Australian labour law

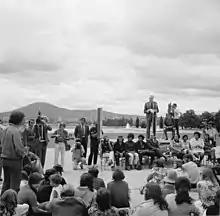
The Whitlam government passed the first "Racial Discrimination Act 1975" to embed equal treatment based on race in workplaces.

The content of a collective agreement must include terms for an expiry date no longer than 4 years (even if the parties want an ongoing agreement), a dispute resolution clause, a term for employees to make "individual flexibility agreements" (so long as employees are "better off overall"), and a term on consultation on any "major workplace changes" that could impact employees or change hours of work. To assist, the "Fair Work Regulations 2009" Schedule 2.3 prescribes a model consultation term. Under section 172, other negotiated content can be anything "pertaining to the relationship between an employer" and "employees", or unions, payroll deductions from wages for union membership dues, and how the agreement will operate. Several court decisions have unduly limited what counts as pertaining to the employment relationship, including not regulating trading hours as opposed to working time, how to deal with surpluses in a defined benefit superannuation fund, whether money was transferred to a union-controlled super-fund, and constraints on employing contract labour as opposed to equal treatment. Even more, the law restricts agreements on union rights of entry, varying restrictions on strike action, and terms requiring employers pay bargaining service fees for non-union members. Once made, an agreement covers all employees it is expressed to, and the agreement is legally binding with civil remedies for breach, with the right of the employer, any employee, and the union having standing to sue in federal court.